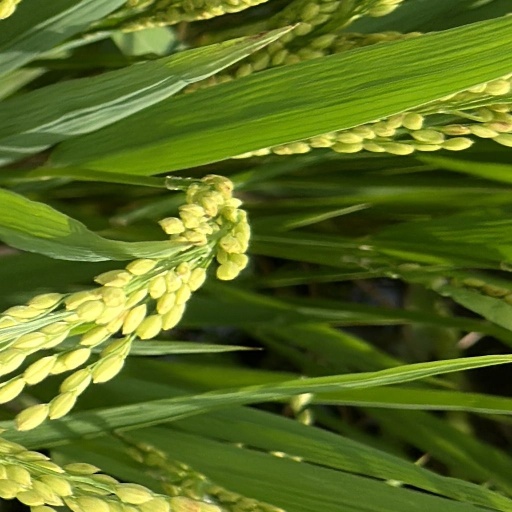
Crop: rice